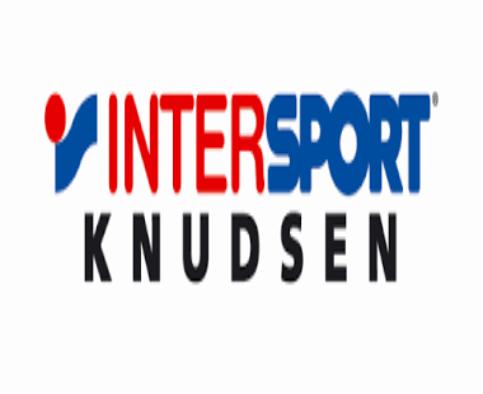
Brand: knudsen
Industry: Others